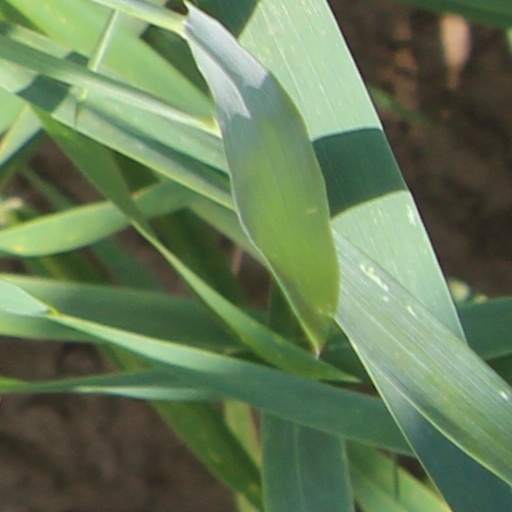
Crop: wheat